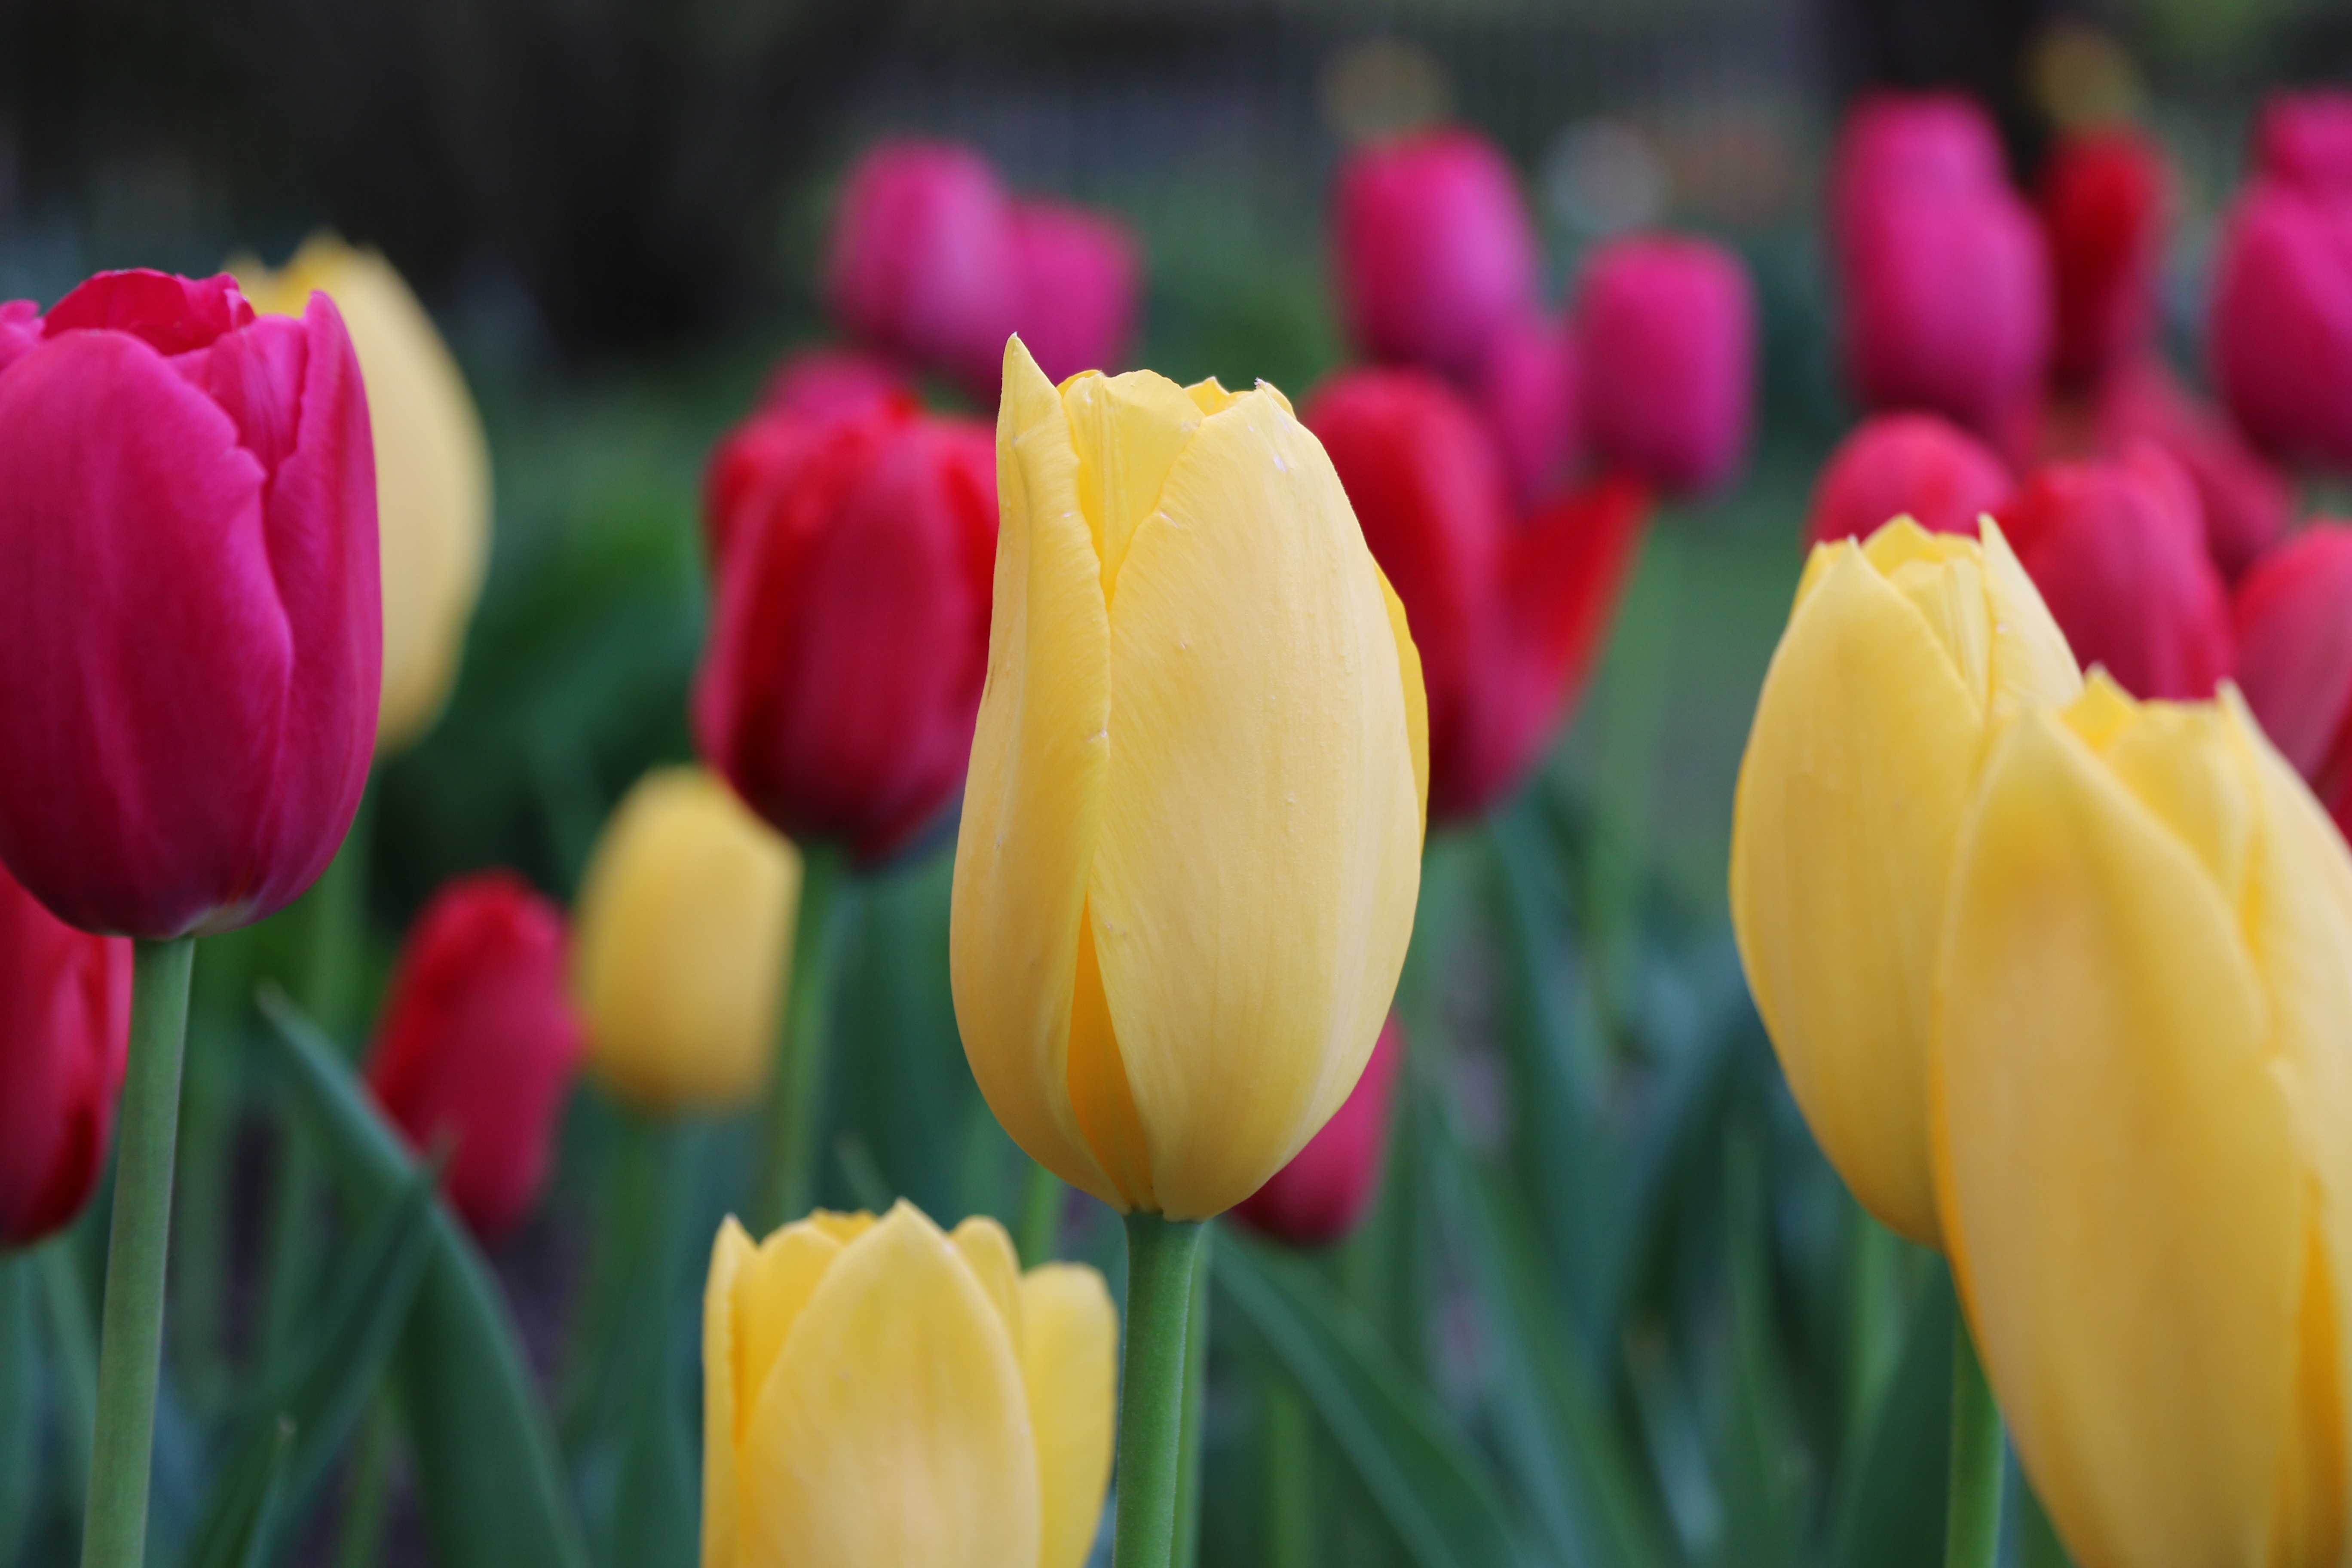
plant, flower, petal, floral, tulip, red, yellow, flower bed, delicate, spring flower, macro photography, flowering plant, lily family, plant stem, land plant